Music and fashion

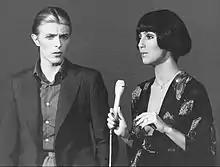
David Bowie and Cher in 1975.

Music and fashion have long been closely linked. Artistic movements in music have often been associated with distinct fashions. Both industries have also had considerable influence on each other. Many famous musicians have also had notable styles and influenced fashion.